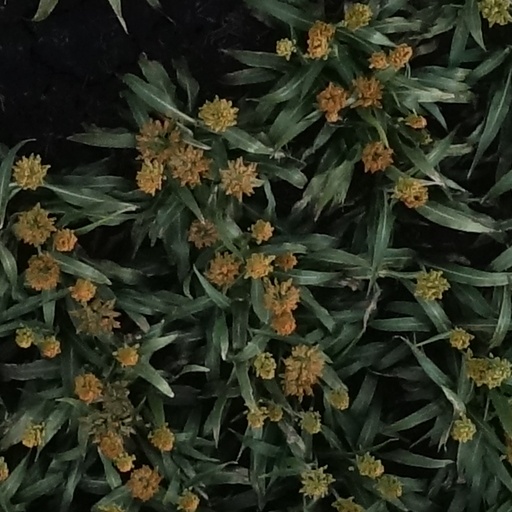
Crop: sorghum